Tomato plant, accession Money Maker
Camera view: horizontal (90 deg, fisheye); turntable rotation: 300 degrees
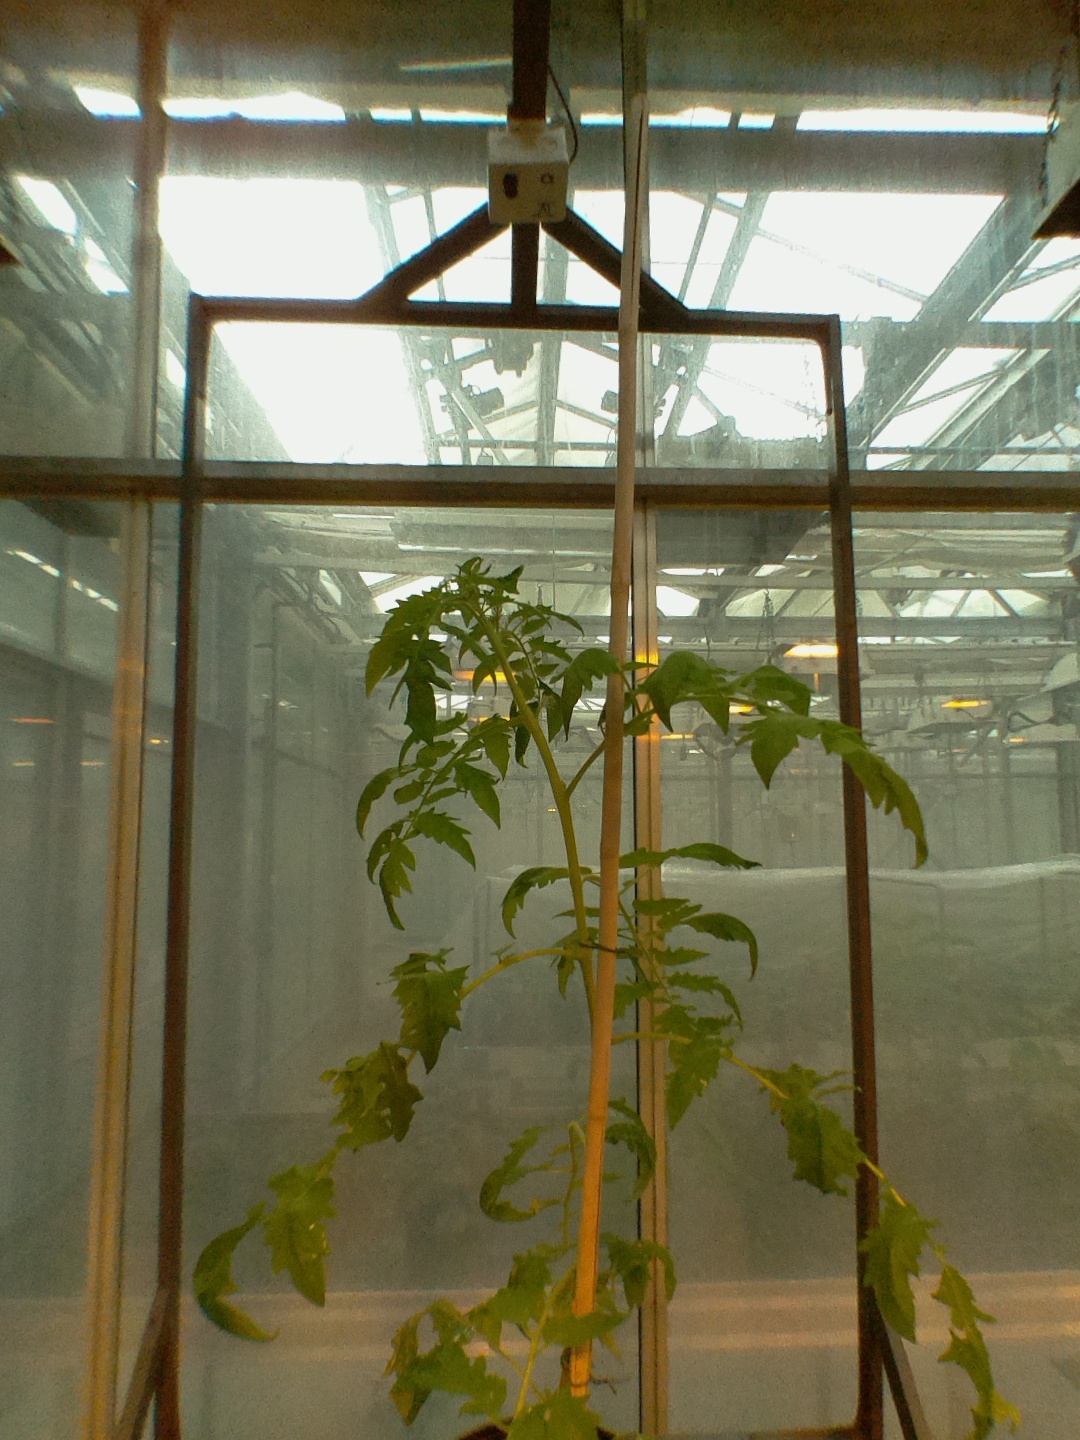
BBCH growth stage 53: 3 inflorescences visible